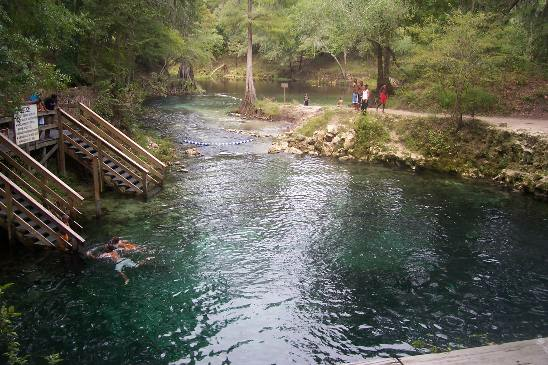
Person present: No